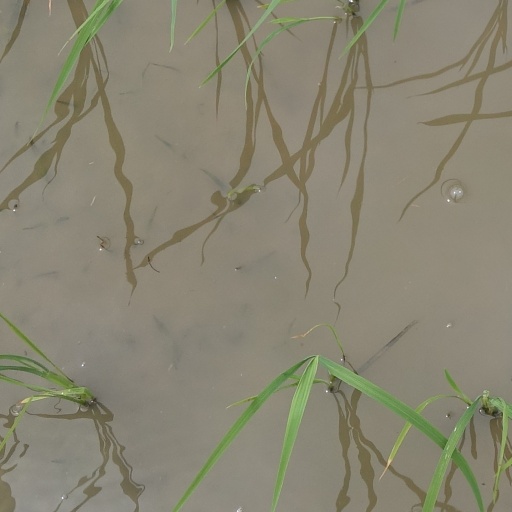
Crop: rice